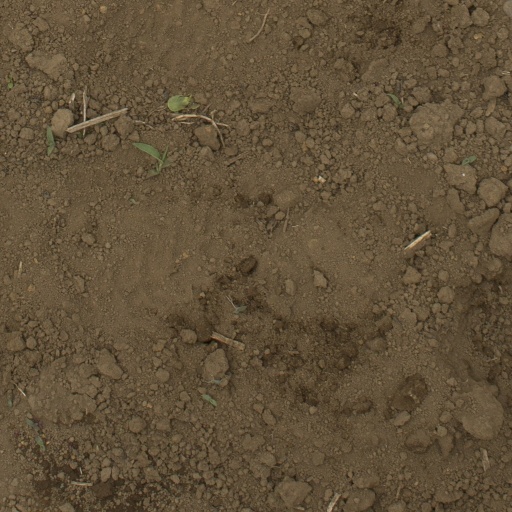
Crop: Jerusalem artichoke